Protestant Coalition

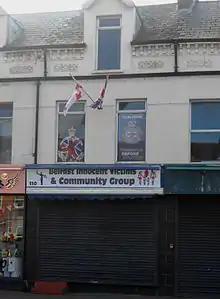
Party office on York Road, Belfast

The party claimed at its launch to have over 500 members, and that it would remain in existence for three years, during which time it would contest elections to new local government councils in May 2014. It also said that it would operate a call centre and use other techniques deployed in American political campaigning. The Coalition aimed to "cascade down to other Loyal parties, groups and organisations the skill-sets and technology to allow the PUL community to professionalise and expand our message". Dowson said that "if anyone thinks this is a Mickey Mouse thing... they are going to be in for a very rude awakening".